Mandhata

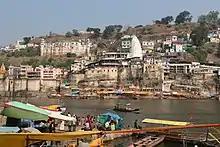
Southern part of island where Omkareshwar temple "(in white)" can be seen

Mandhata, also called Omkareshwar or Shivapuri and ancient Mahishmati, capital of Avanti Mahajanpada is a riverine island in the Narmada River in Khandwa district, Madhya Pradesh, India. Omkareshwar Jyotirlinga is situated on the southern part of the island. Omkareshwar Mandhata is located on the Mandhata hill on the banks of the Narmada.